Ilam, Staffordshire

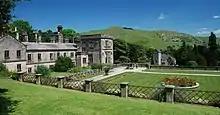
Illam Hall

John Port had the first hall built in 1546. Both William Congreve and Samuel Johnson stayed at the hall when it was owned by the Port family. Congreve wrote his first play, "The Old Bachelor" there and Paradise valley inspired Johnson to write his novel "Rasselas".